Ais kacang

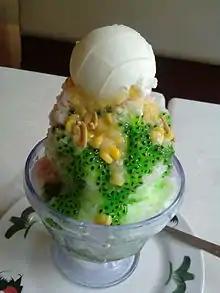
"Ais kacang" topped with basil seeds, peanuts, corn, and a scoop of ice cream.

Ais kacang (Jawi: ), literally meaning "bean ice", also commonly known as ABC (acronym for air batu campur, Jawi: اءير باتو چمڤور, meaning "mixed ice"), is a dessert which is common in Malaysia, Singapore (where it is called ice "kachang") and Brunei.